Charles L. Craig

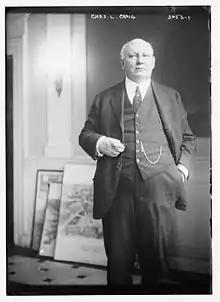
Craig in 1914

Charles Lacy Craig (March 9, 1872 – August 7, 1935) was the New York City Comptroller from 1918 to 1925.